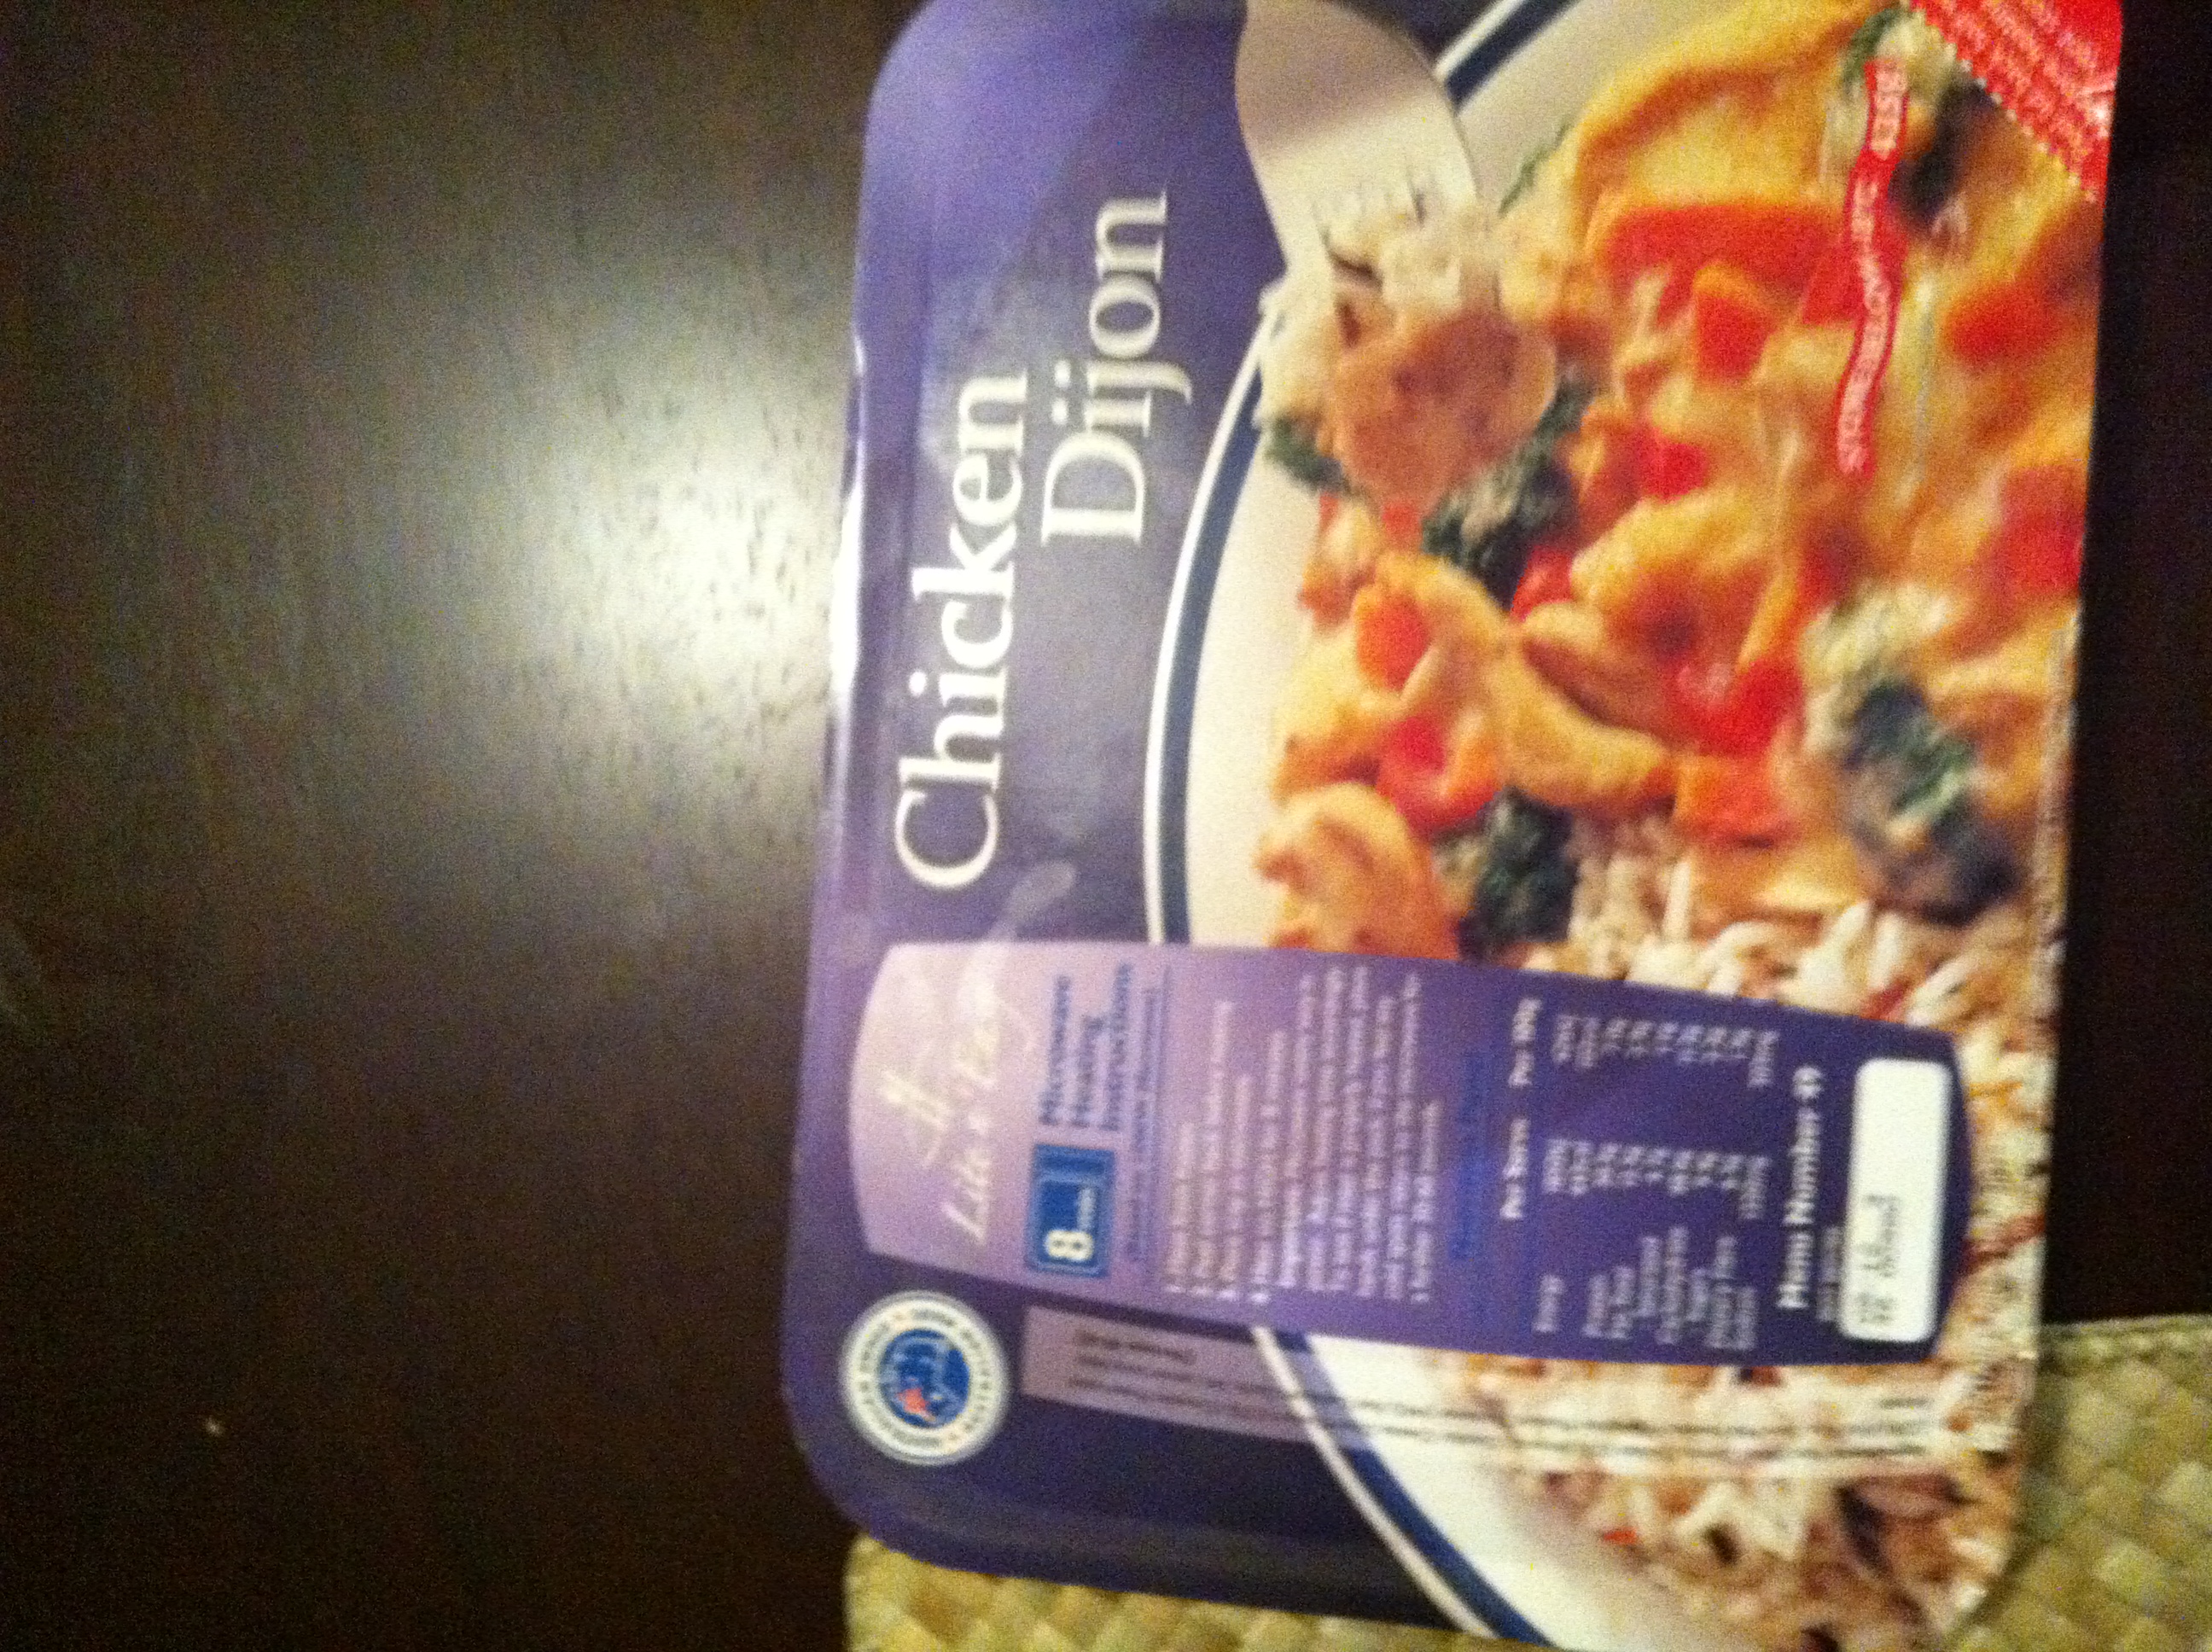Question: What is in this box?
Answer: chicken dijon